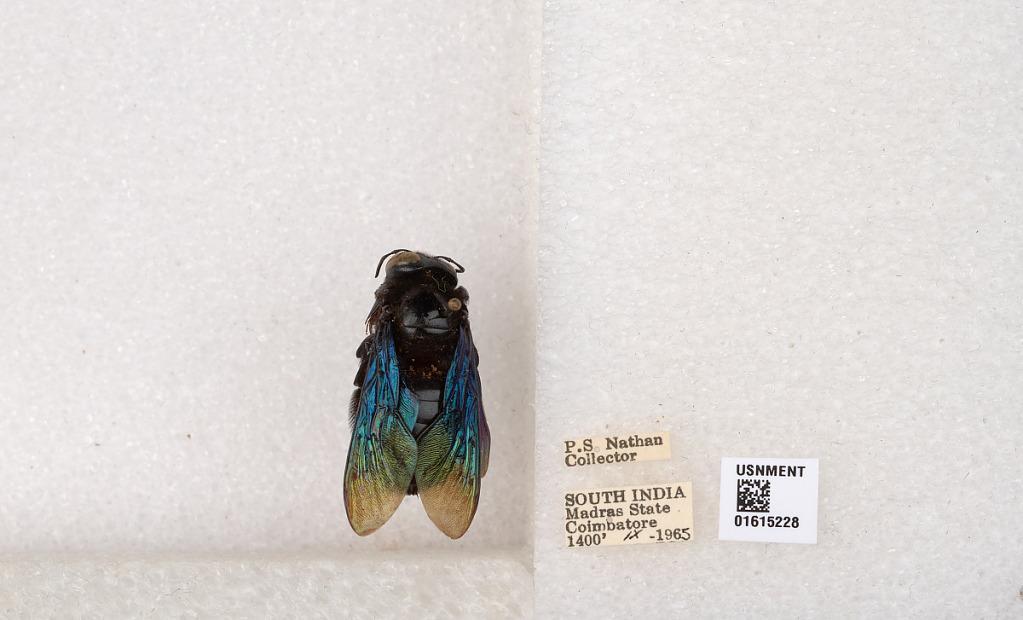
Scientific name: Xylocopa (Biluna) auripennis auripennis Lepeletier
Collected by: P. Nathan
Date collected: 1965-9-1
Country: India
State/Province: Tamil Nadu
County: Coimbatore
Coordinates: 10.9955, 76.9034